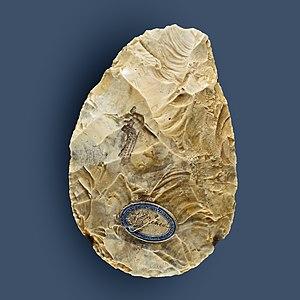
L'Afrique subsaharienne est l'étendue du continent africain au sud du Sahara, séparée écologiquement des pays du nord par le climat rude du plus vaste désert chaud du monde.